Fiat BR.20 Cicogna

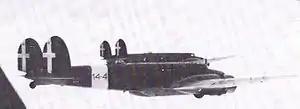
Two Fiat B.R.20 bombers in flight.

The aircraft of the 7°, 13° and 43° "Stormo" fought in the brief campaign against France. On the night of 12 June 1940, eight bombers from 13° attacked Toulon dockyard. The next day, 10 Fiat BR.20s dropped bombs on Hyères and Fayence airfields; two aircraft (commanded by Catalano and Sammartano) were shot down and one was badly damaged. The same day, 28 BR.20s from 43° and 7° "Stormo" bombed Toulon again, with no losses.